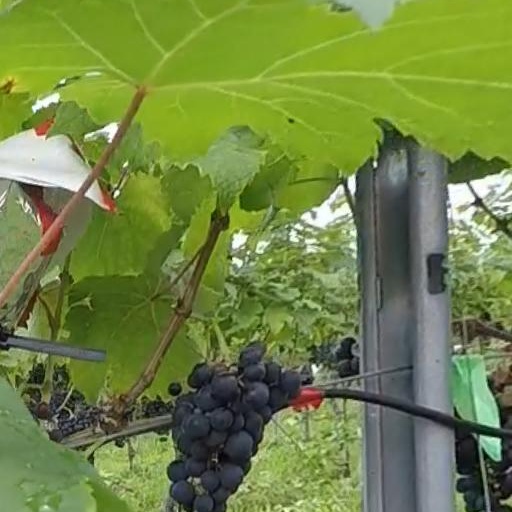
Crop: grape